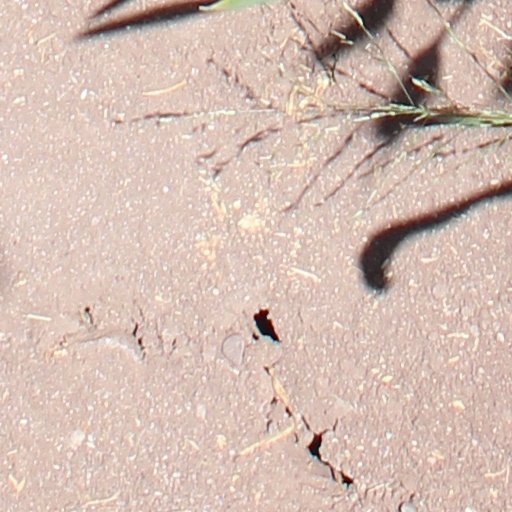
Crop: wheat